Wetherby (Linton Road) railway station

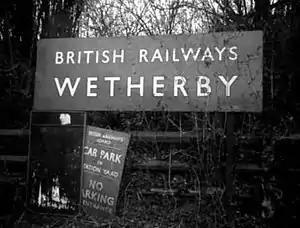
The station entrance sign

Wetherby railway station was built on the North Eastern Railway's Cross Gates to Wetherby Line on Linton Road. It replaced an earlier station on York Road which had opened on 1 May 1876.